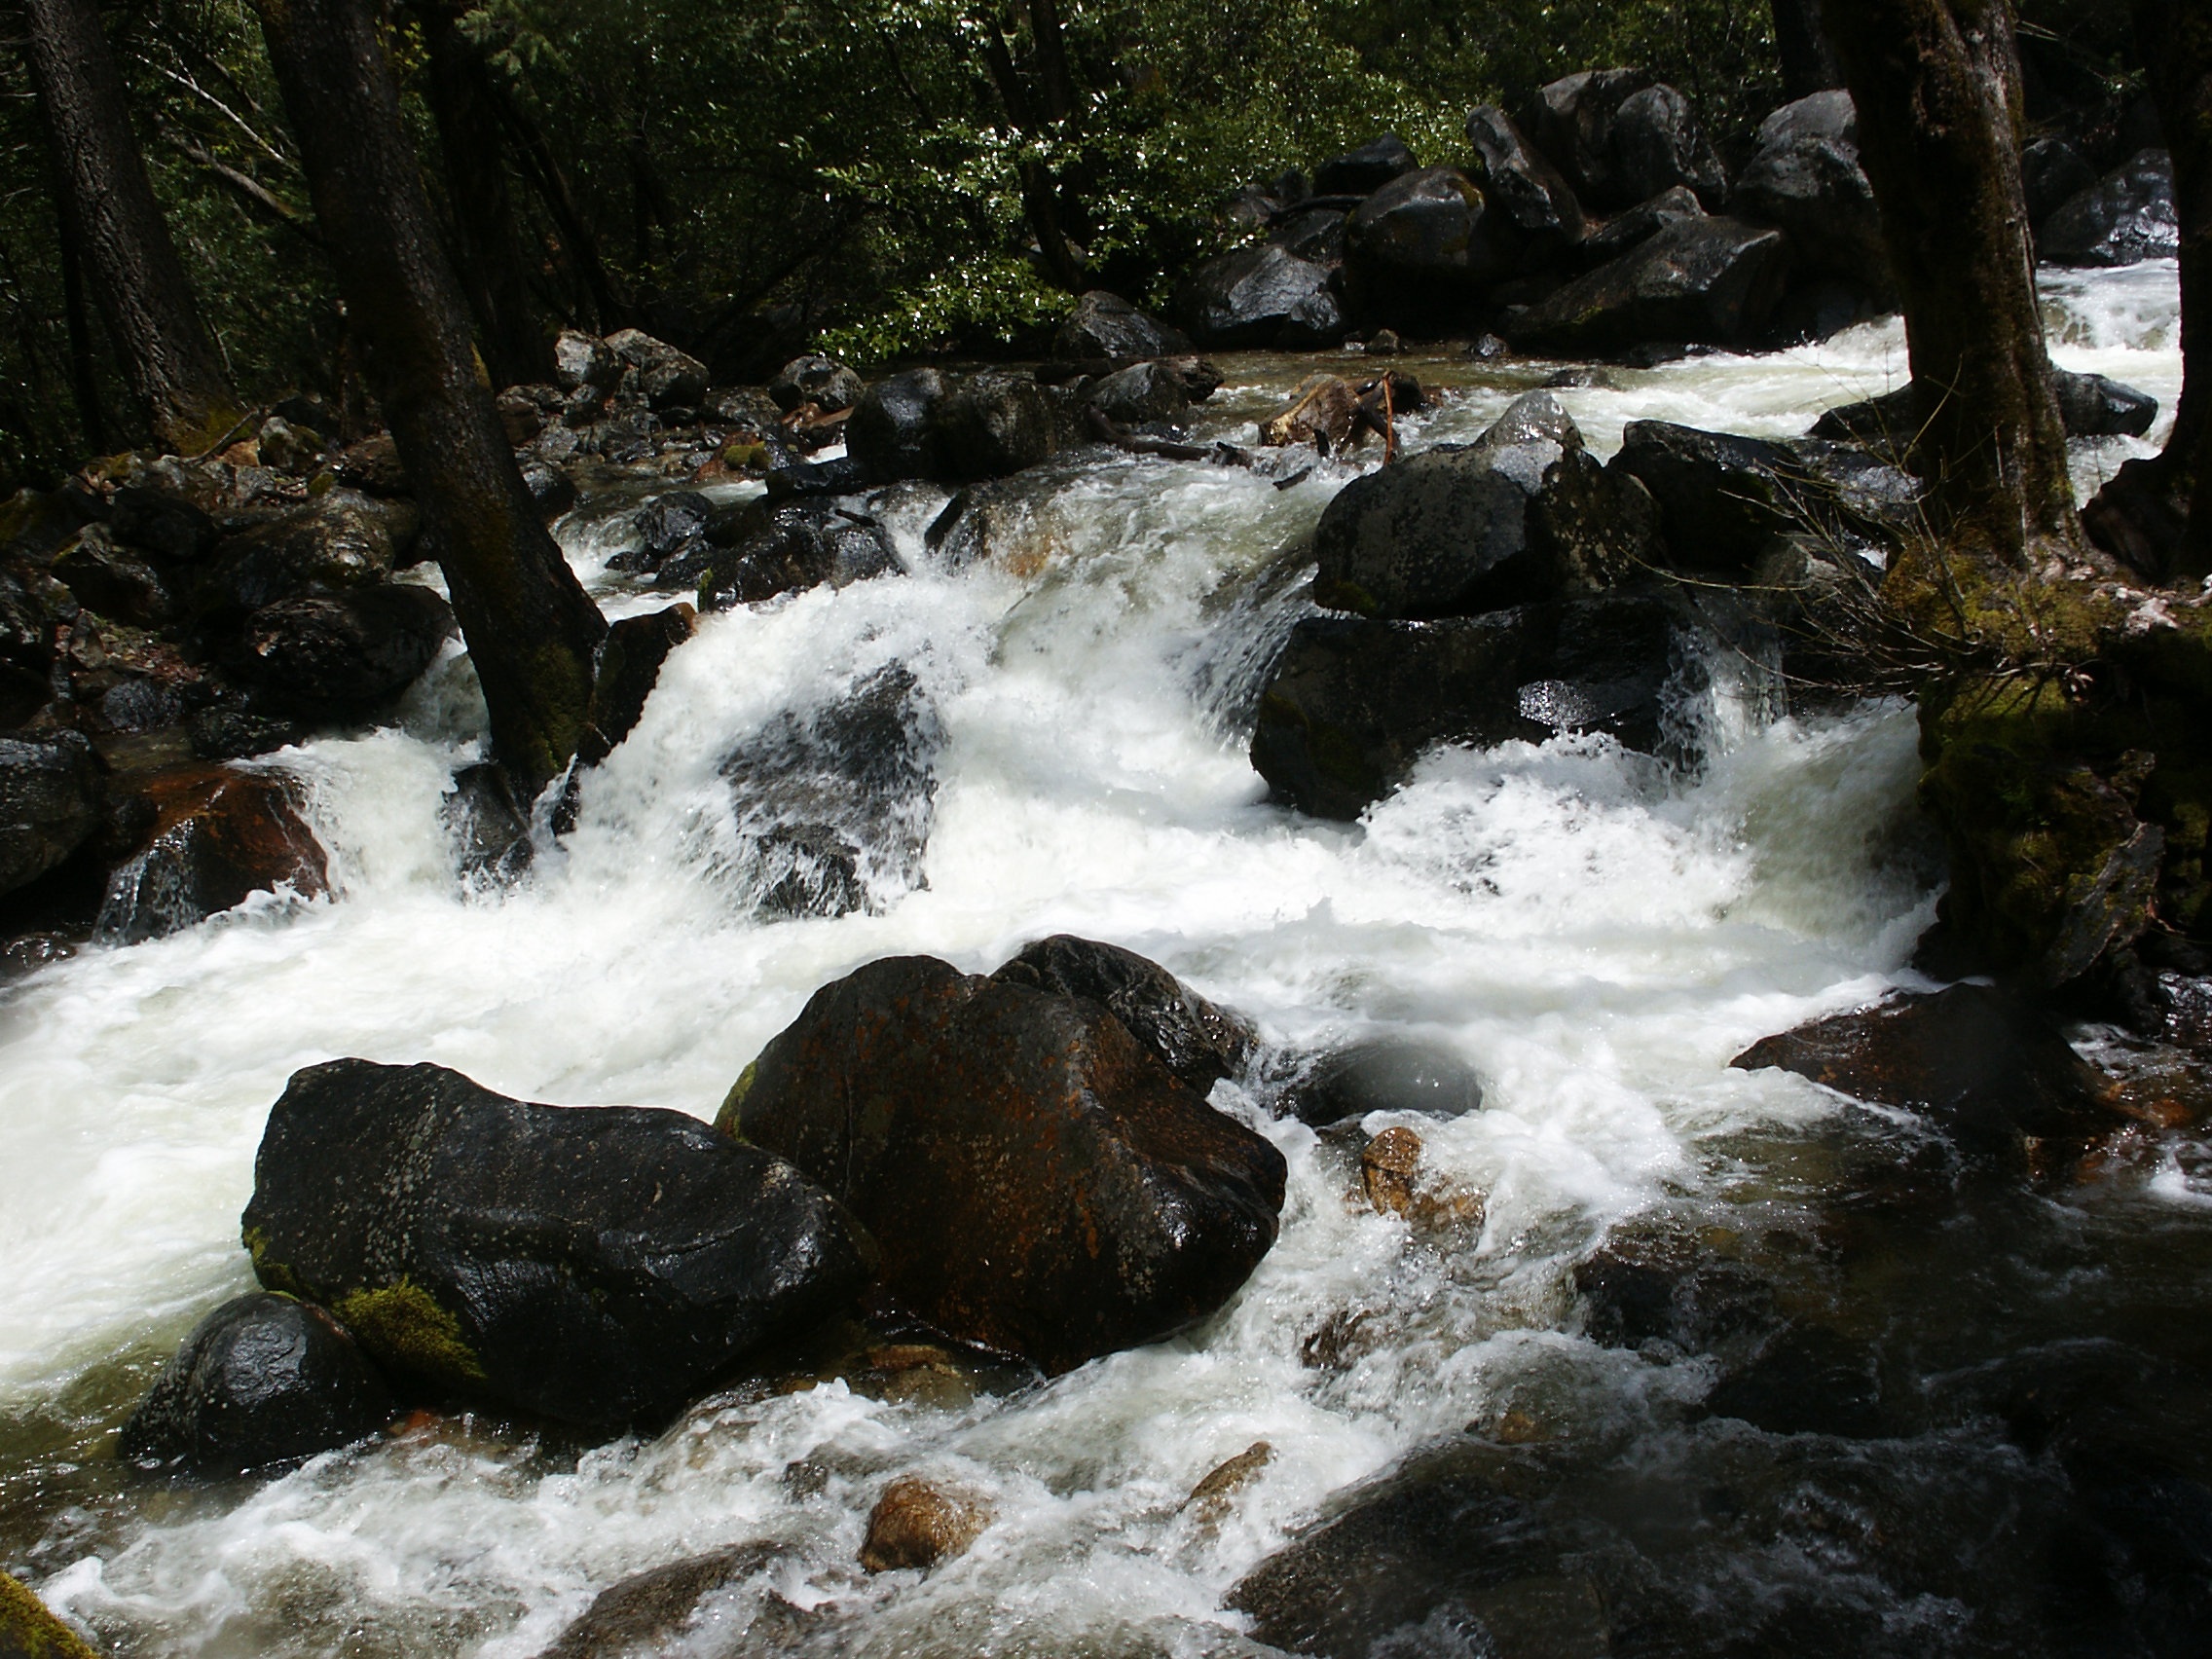
water, nature, forest, rock, waterfall, creek, wilderness, river, valley, yosemite, stream, autumn, park, rapid, california, body of water, water feature, watercourse, landform, yosemite valley, geographical feature